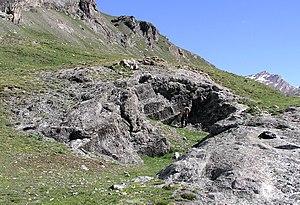
Carrière des Blavettes (carrières de marbre vert de Maurin), Saint-Paul-sur-Ubaye, Alpes-de-Haute-Provence, France.
La carrière de marbre vert de Maurin est une carrière aujourd'hui abandonnée qui se situe sur la commune de Saint-Paul-sur-Ubaye, près du hameau de Maurin, au-dessus de Maljasset, à côté du hameau de Combe-Brémond. Il s'agissait d'un gros filon de marbre vert de 200 m de long et 50 m de large situé entre 2 000 et 2 200 mètres d'altitude. Elle fut exploitée par une centaine d'ouvriers de la société Dervillé et C°, le dernier exploitant ayant travaillé vers 1945-1950.